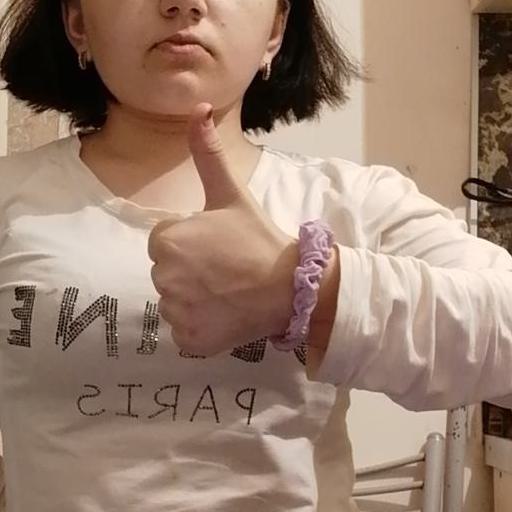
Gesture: like